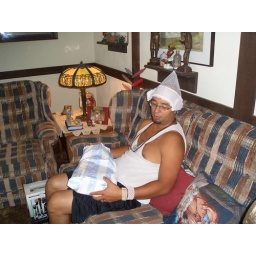
Rob in girls Omish hat 5